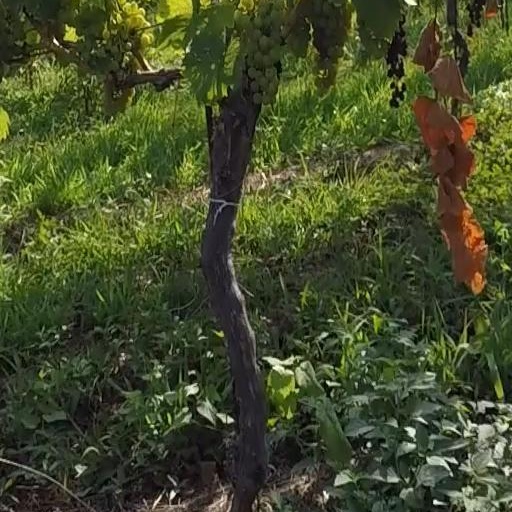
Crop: grape